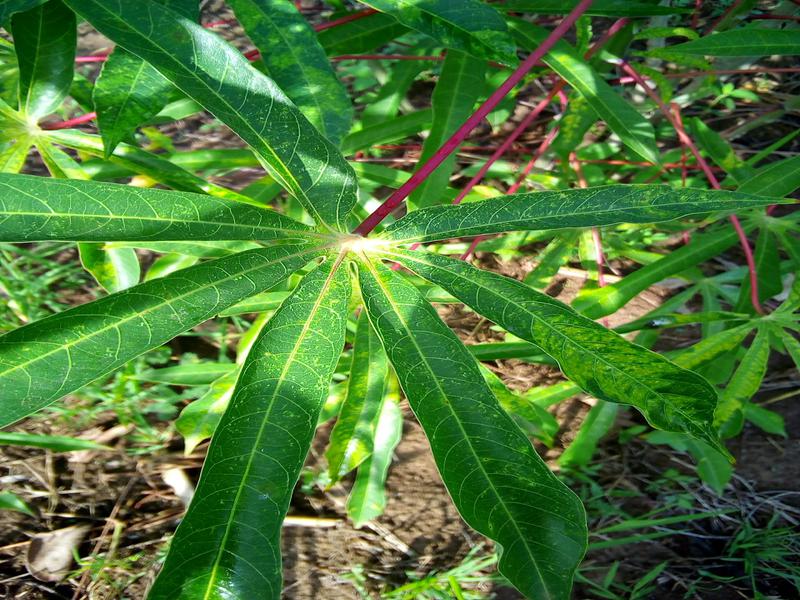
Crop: cassava
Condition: mosaic_disease